CapMetro Rail

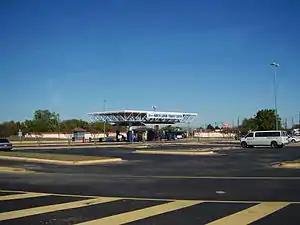
North Lamar Transit Center, planned northern terminus of the Orange and Blue light rail lines

The CapMetro Rail system currently consists of the Red Line, of track that connects Leander and the Austin Convention Center in Downtown Austin. The line also passes through Cedar Park, northwest Austin, north-central Austin, and east Austin. The annual cost to operate the Red Line is $14.3 million.